Sky position (RA, Dec in degrees): 353.011, 1.223
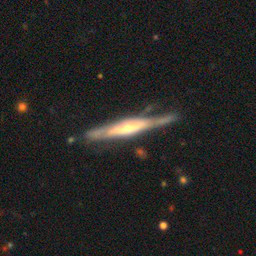
Galaxy morphology: Edge-on Galaxies with Bulge